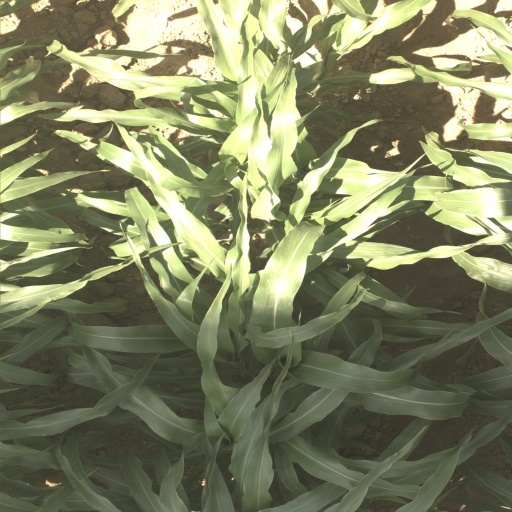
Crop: sorghum